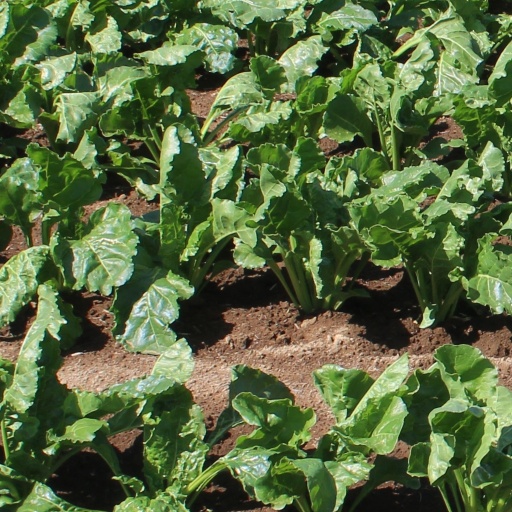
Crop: sugar beet